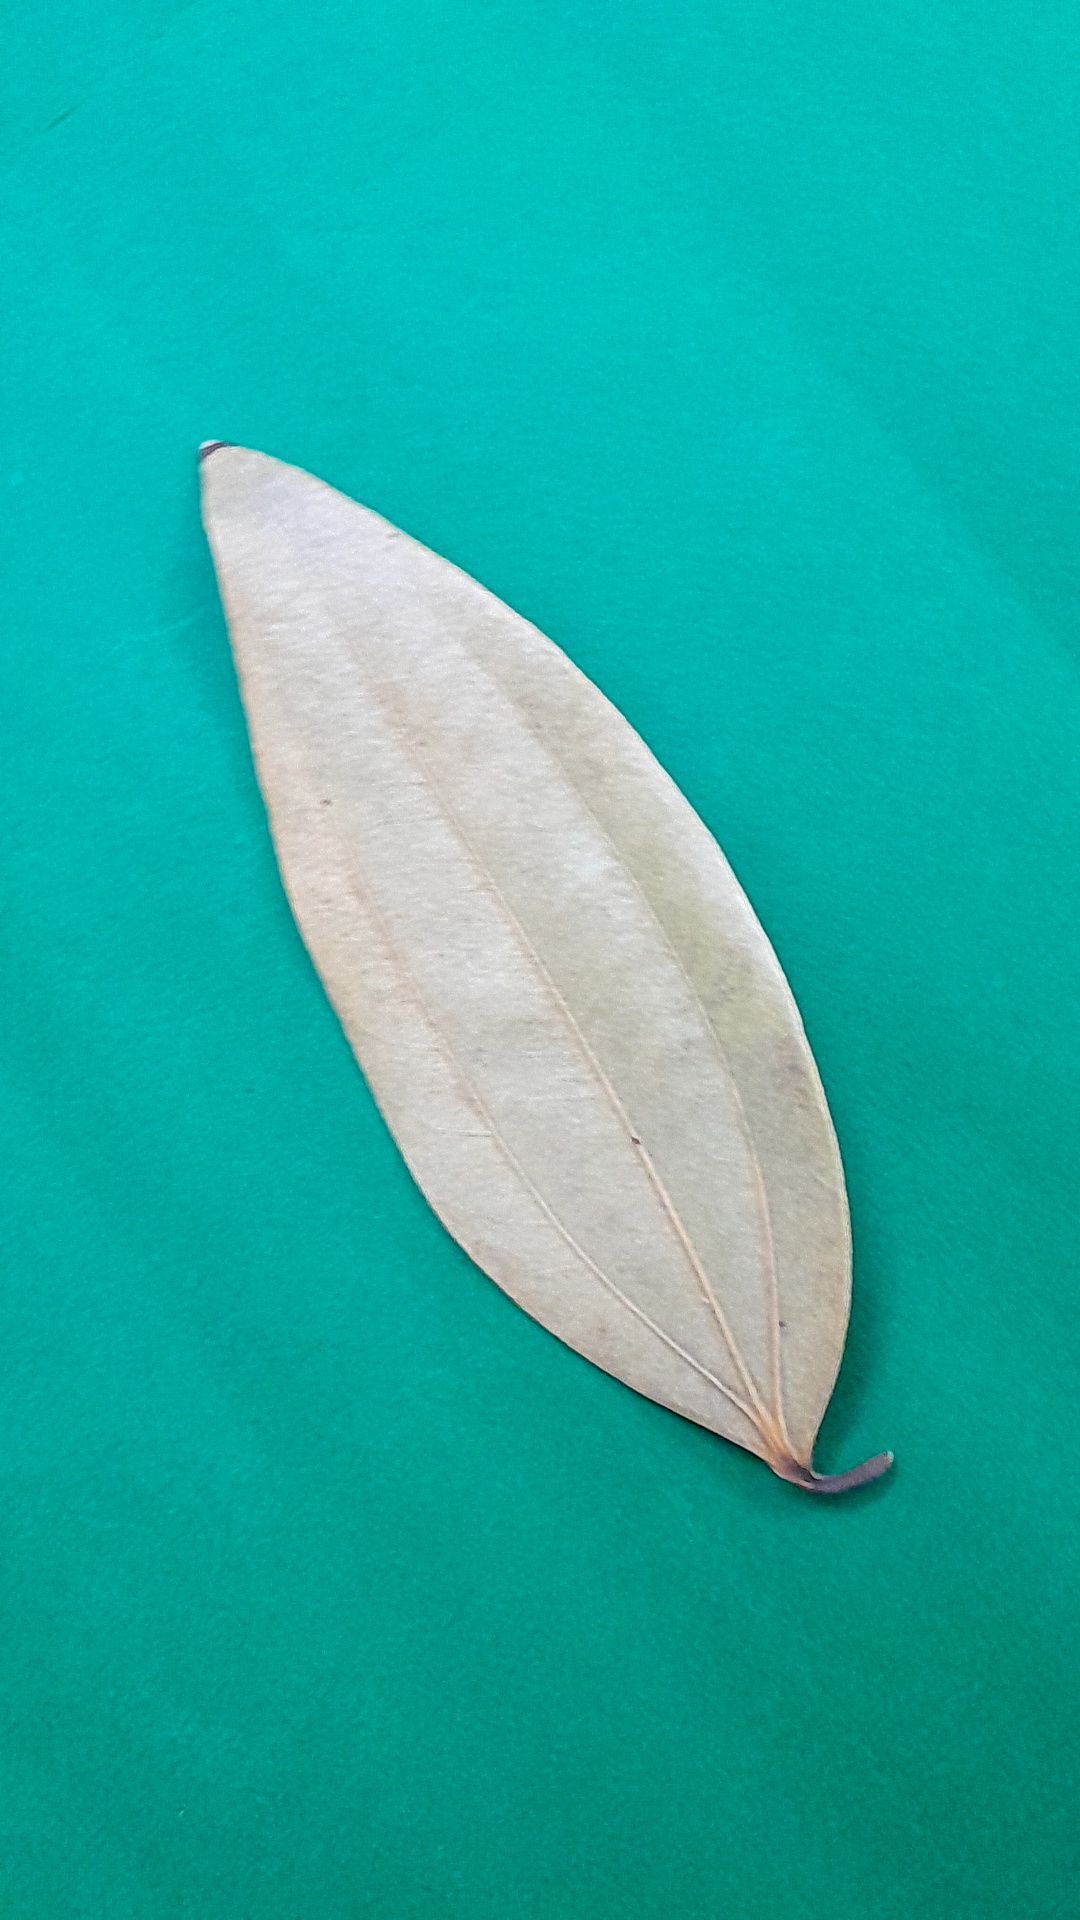
Label: Dry Leaf